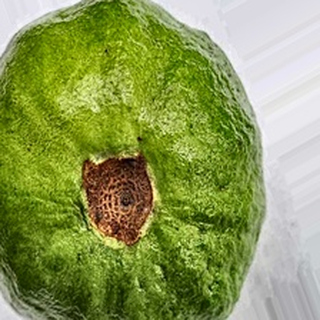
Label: healthy_guava